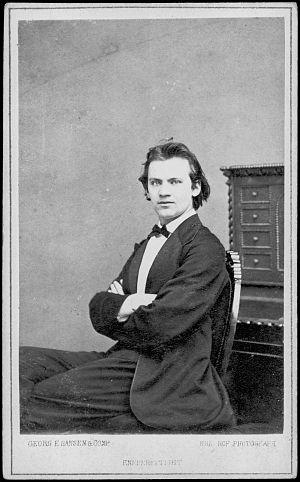
Georg Emil Hansen était un photographe danois de la seconde moitié du XIXᵉ siècle. Il eut son propre studio de photographie et devint un photographe de la famille royale danoise.
Franz Xaver Neruda était un violoncelliste et compositeur danois originaire de Moravie.